Phra Bisal Sukhumvit

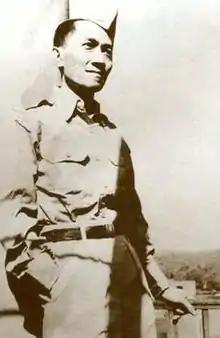
Phra Bisal Sukhumvit

Phra Bisal Sukhumvit, born "Prasob Sukhum" (ประสบ สุขุม) was the fifth chief of the Department of Highways in Thailand. Sukhumvit Road, one of Thailand's major highways, is named after him.